M. M. Rajendran

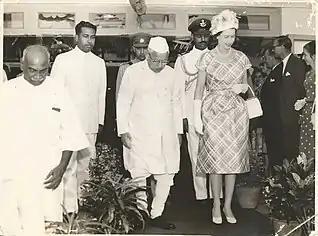
M. M. Rajendran with Queen Elizabeth II and the Former Chief Minister of Tamil Nadu, K. Kamaraj in 1961

In 1961 and 1963, Rajendran was appointed the Assistant Commissioner/Commissioner-in-charge in Chennai Corporation and Commissioner of Stationery and Printing. His responsibilities included the decentralization of civic administration. He took the initiative to establish Regional Presses which improved efficiency besides providing many new job opportunities.